Queen (band)

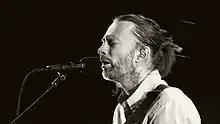
At 10 years old, Thom Yorke of Radiohead built a homemade guitar in an attempt to emulate Brian May.

In May 2002, a musical or "rock theatrical" based on the songs of Queen, titled "We Will Rock You", opened at the Dominion Theatre in London's West End. The musical was written by British comedian and author Ben Elton in collaboration with Brian May and Roger Taylor, and produced by Robert De Niro. It has since been staged in many cities around the world. The launch of the musical coincided with Queen Elizabeth II's Golden Jubilee. As part of the Jubilee celebrations, Brian May performed a guitar solo of "God Save the Queen", as featured on Queen's "A Night at the Opera", from the roof of Buckingham Palace. The recording of this performance was used as video for the song on the 30th Anniversary DVD edition of "A Night at the Opera". Following the Las Vegas premiere on 8 September 2004, Queen were inducted into the Hollywood RockWalk in Sunset Boulevard, Los Angeles.